Yaguas National Park

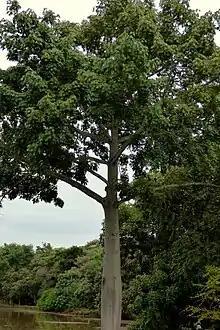
Ceiba pentandra

Yaguas National Park was created on January 11, 2018 and is located in the Loreto Region of Peru near the border with Colombia. It covers an area of 8,689 km (2,147,100 acres) of tropical forest. Along with Río Puré, Cahuinarí and Amacayacu National Park in Colombia, as well as the Regional Conservation Areas "Maijuna Kichwa" and "Ampiyacu Apayacu" in Peru, it is part of a huge biological corridor.